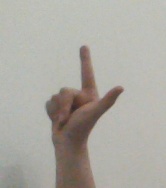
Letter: laam